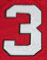
Number: 3